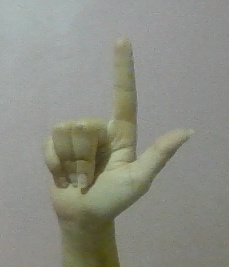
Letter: laam